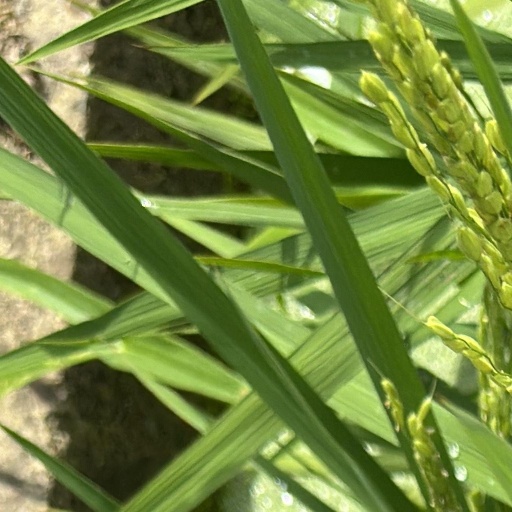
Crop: rice